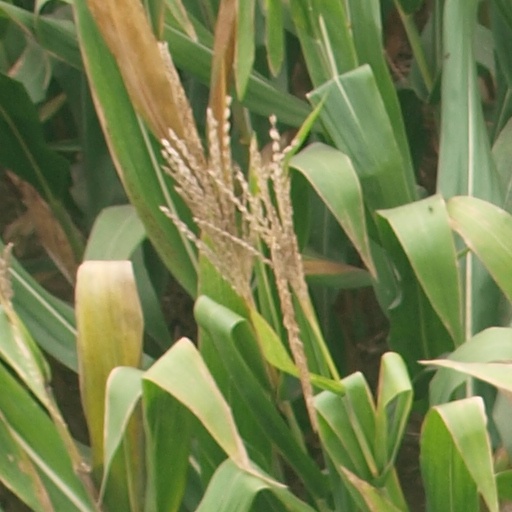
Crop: maize; corn